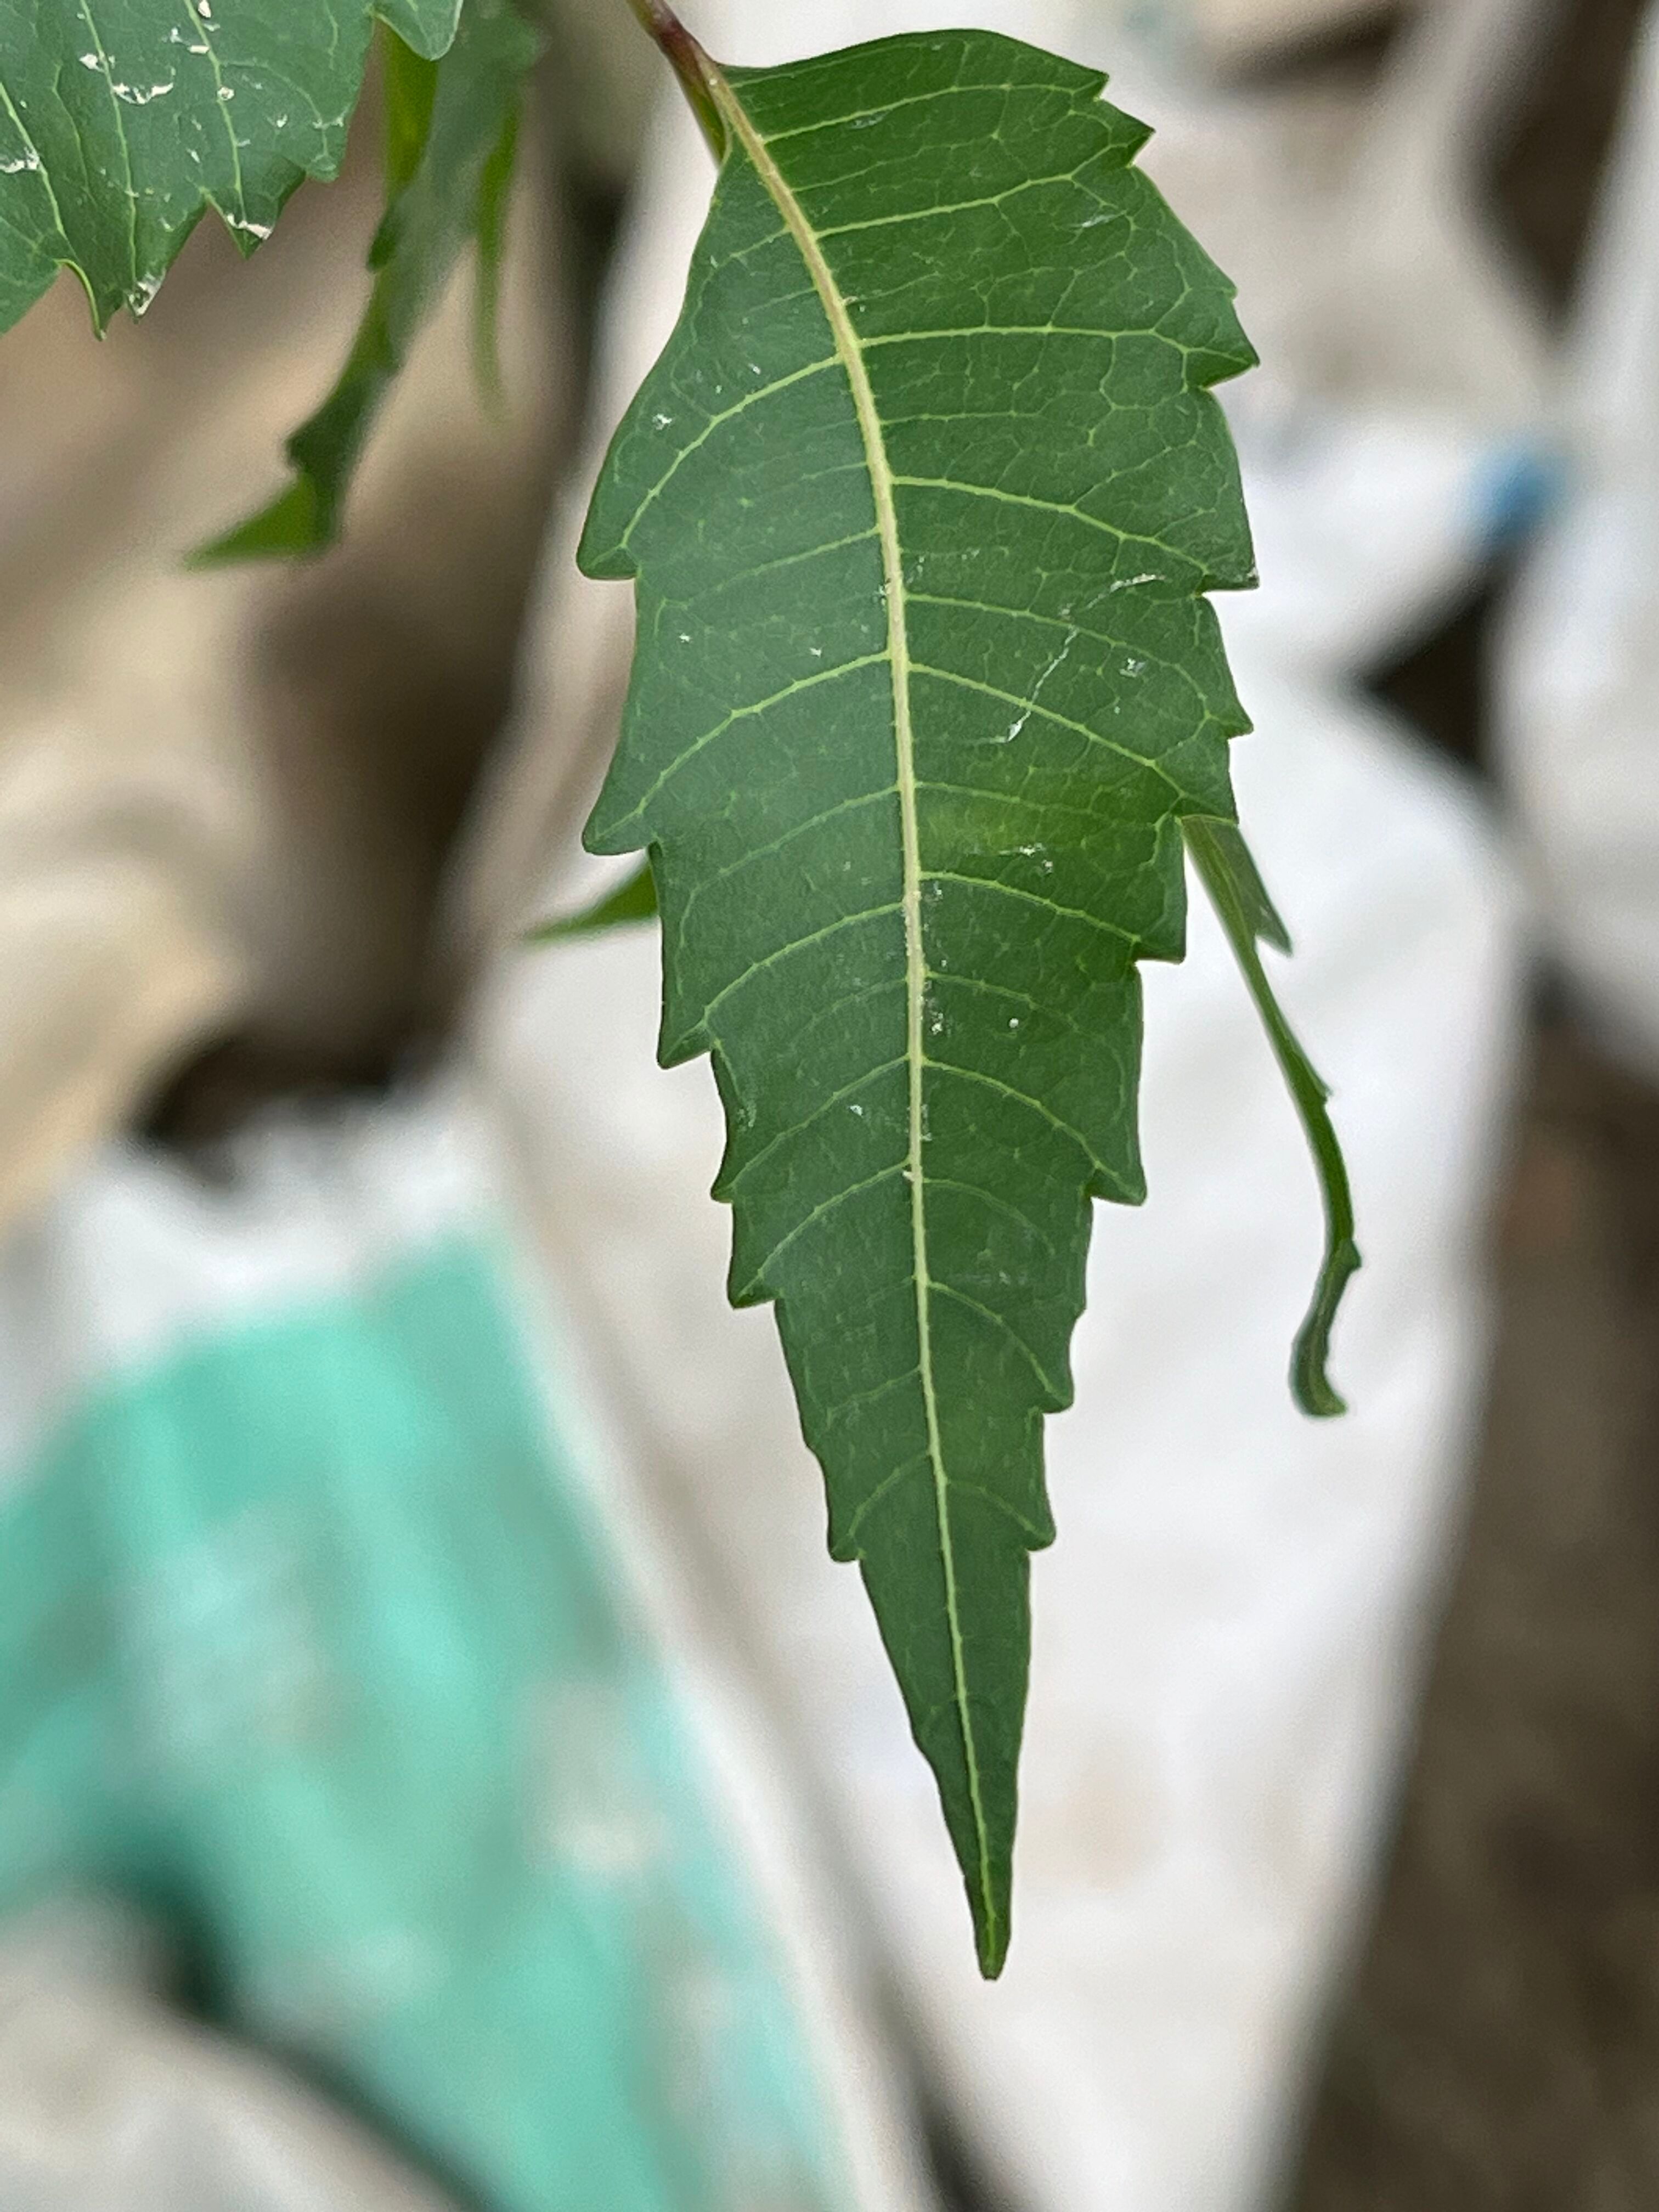
Plant species: azadirachta-indica